Sports in Fogo, Cape Verde

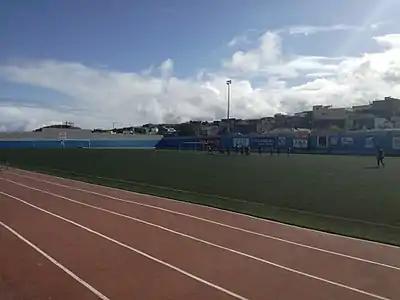
Estádio 5 de Julho, the island's main and most used stadium, home of several top football (soccer) clubs including Académica do Fogo, Botafogo and Vulcânicos, it is also used for athletics

The island of Fogo in Cape Verde in the westcenter of the Sotavento Islands is home to several teams and clubs. The major professional clubs is Botafogo, semi-pro teams includes Académica do Fogo and Vulcânicos, the remainder including the youth club Juventude and Spartak d'Aguadinha are amateur. The football competition was the third along with Sal to have its own first held in 1976 after the nation's independence. From its foundation to 2005, the island had a single league of each sport, it is currently divided into two divisions, the Premier and the Second.